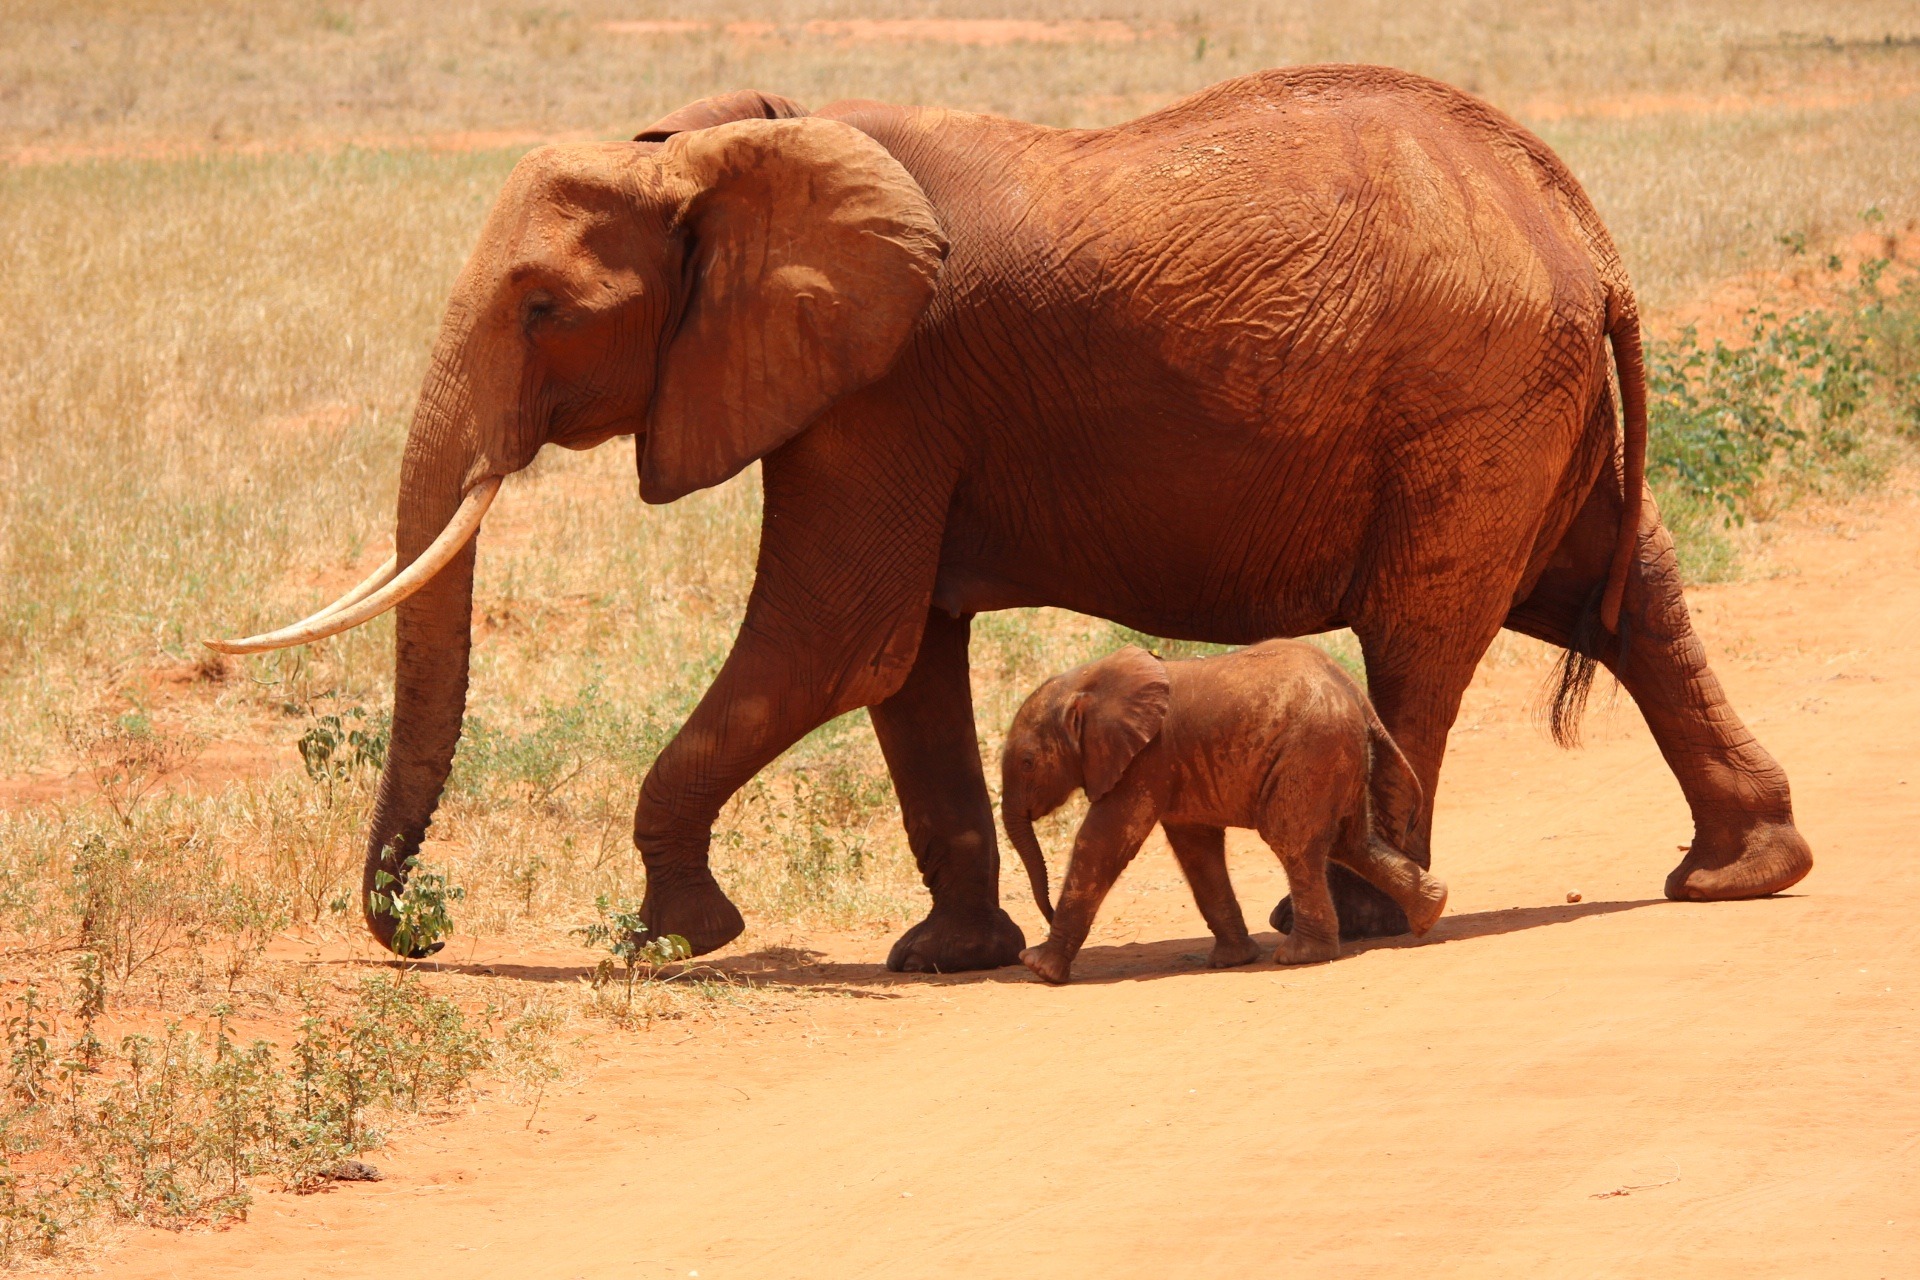
wildlife, herd, mammal, fauna, savanna, elephant, vertebrate, cub, safari, kenya, indian elephant, african elephant, tsavo, elephants and mammoths